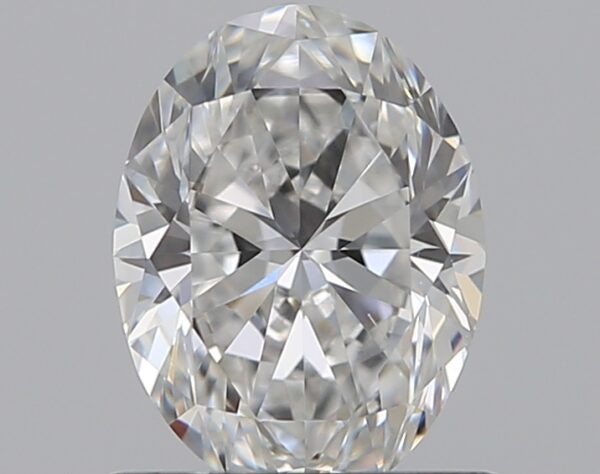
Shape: oval
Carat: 0.7
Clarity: VS2
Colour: E
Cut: EX
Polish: EX
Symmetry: VG
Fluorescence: N
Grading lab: GIA
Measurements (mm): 6.72 x 5 x 3.16